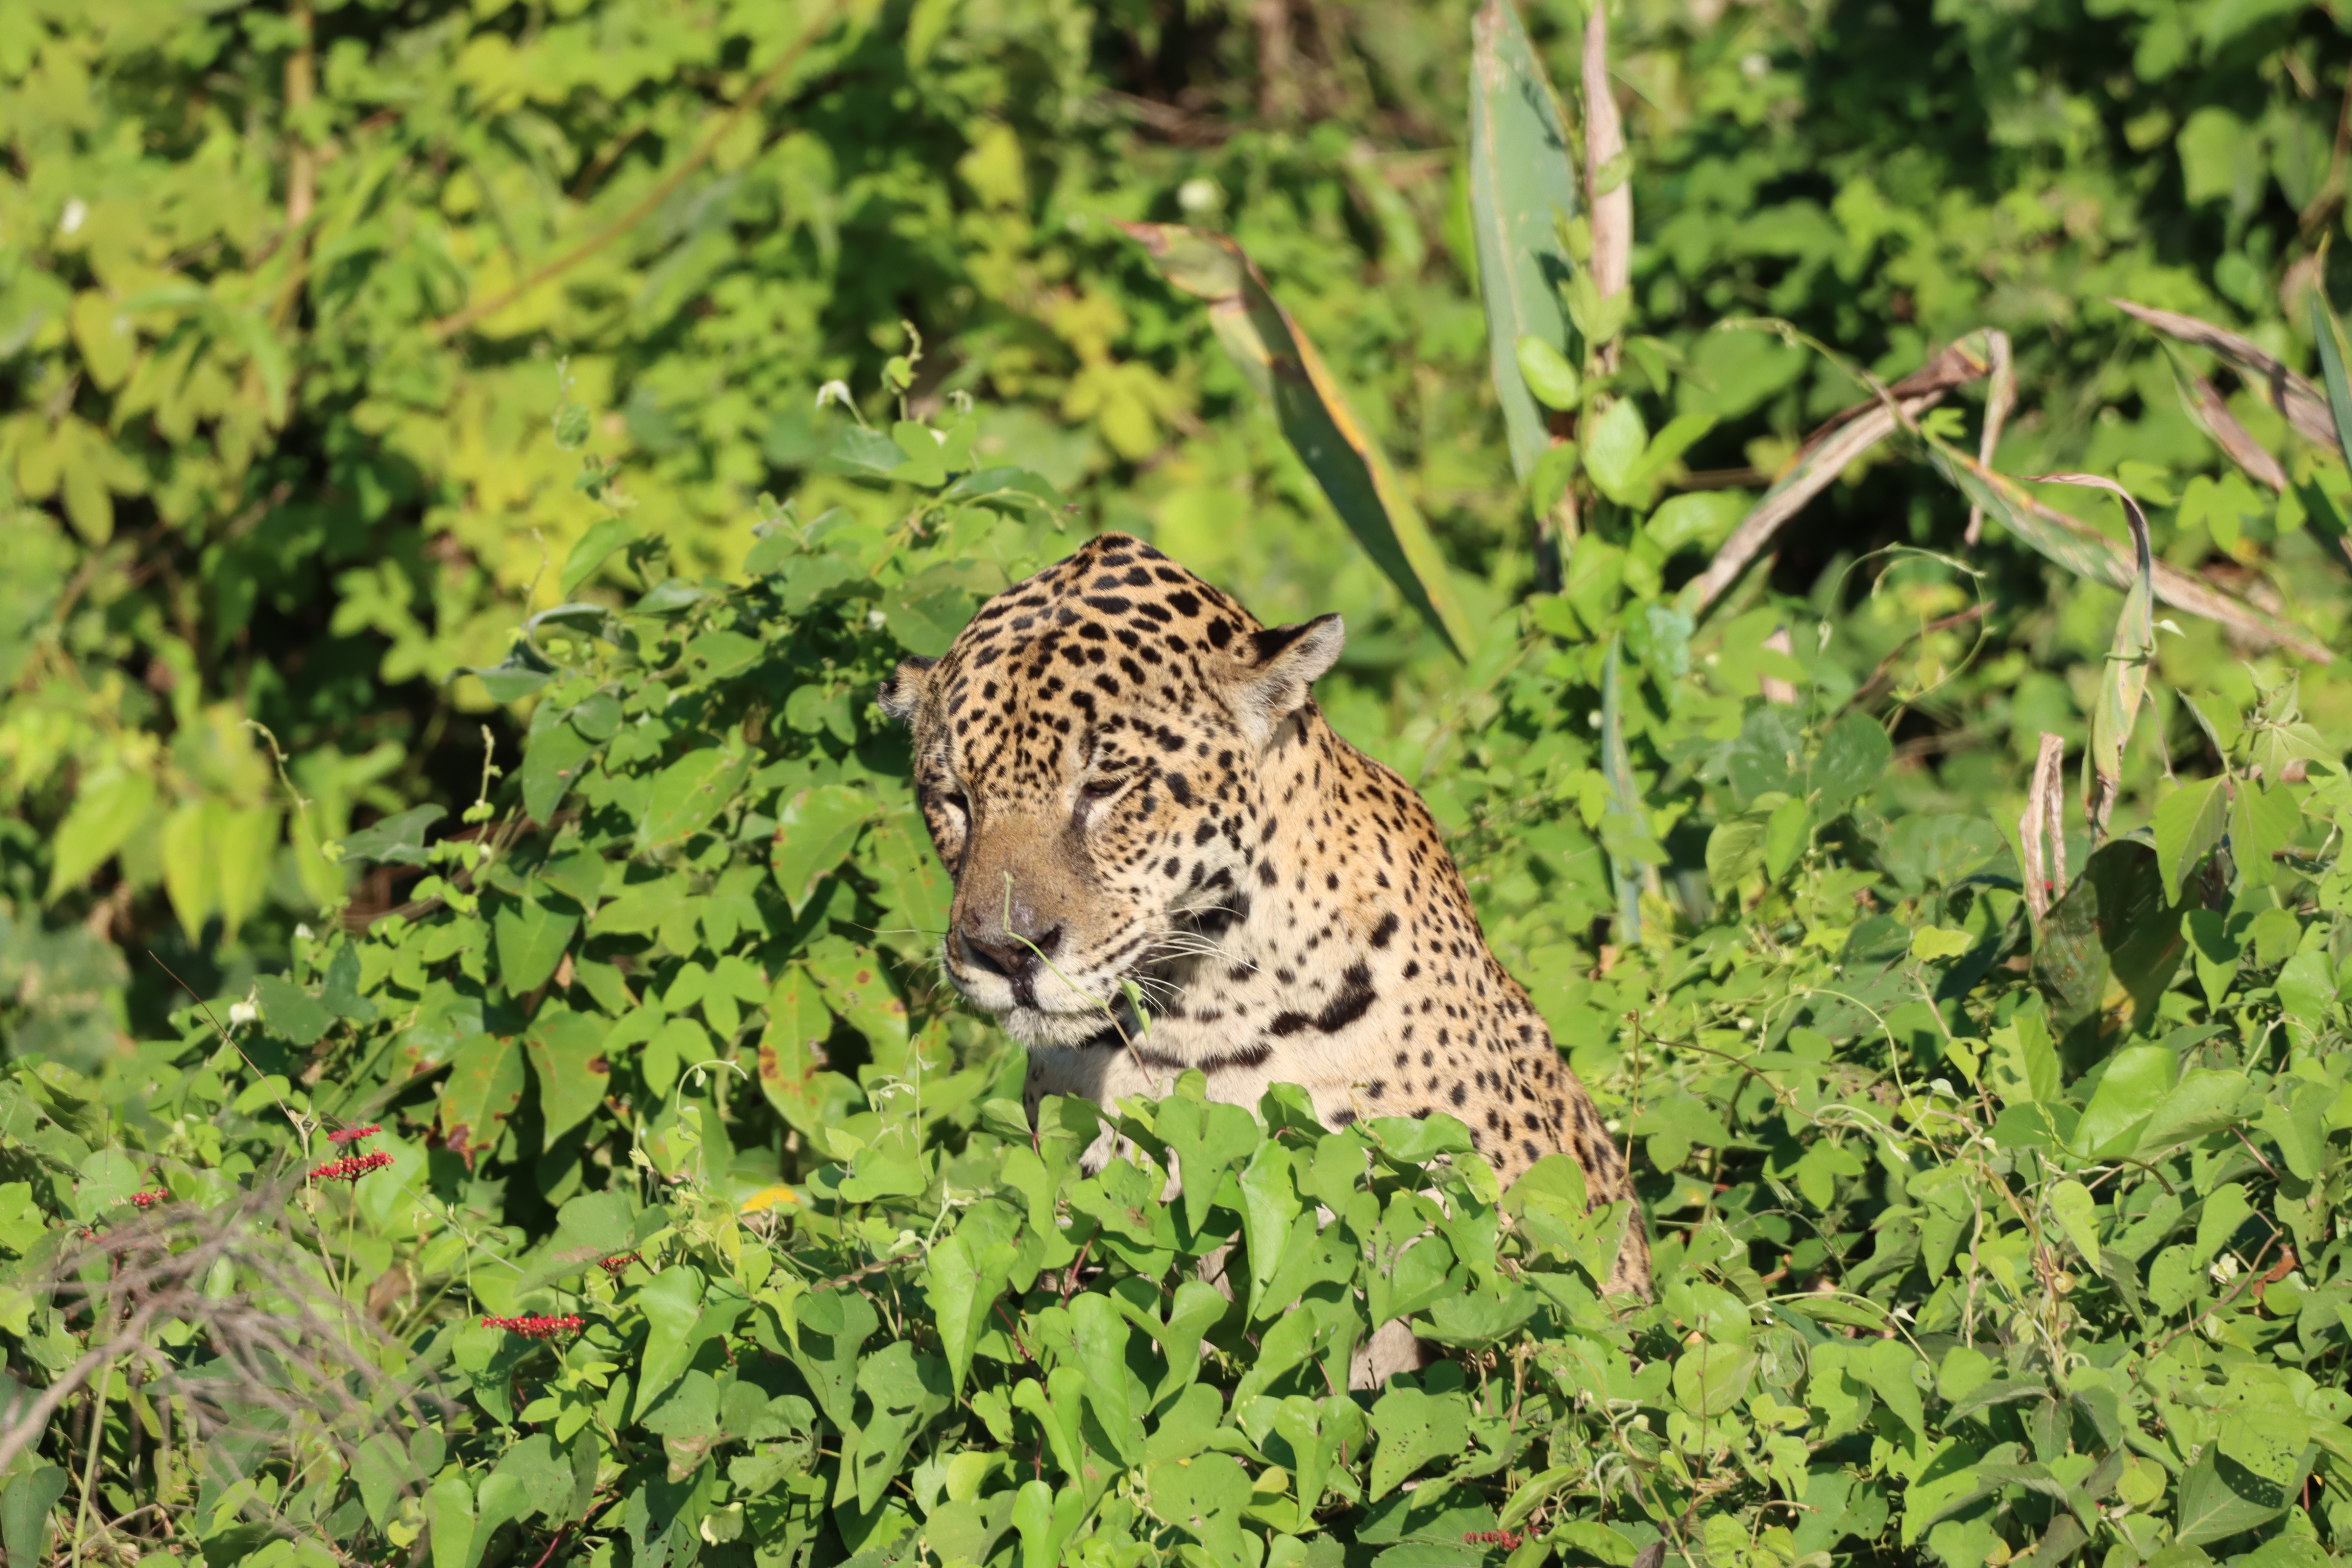
Jaguar: Kwang